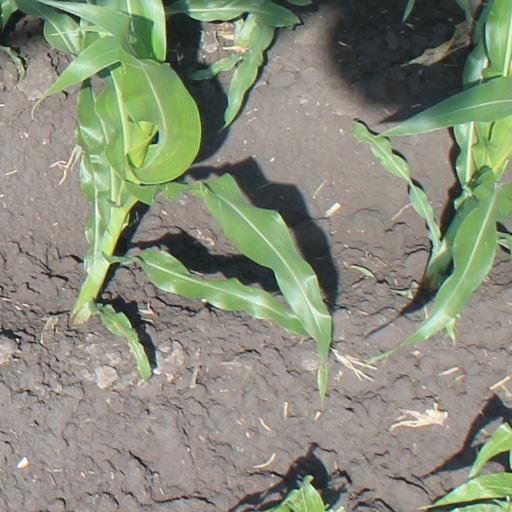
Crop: maize; corn